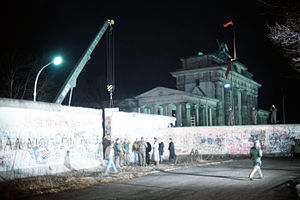
Brandenburger Tor / Historie / Efter 1989
En kran flytter en del af Berlinmuren tæt ved Brandenburger Tor den 21. december 1989.
Brandenburger Tor er den største og den sidste bevarede byport i Berlin. Der var oprindeligt 18 byporte på den gamle toldmur, som bestod fra det 18. til midten af det 19. århundrede.